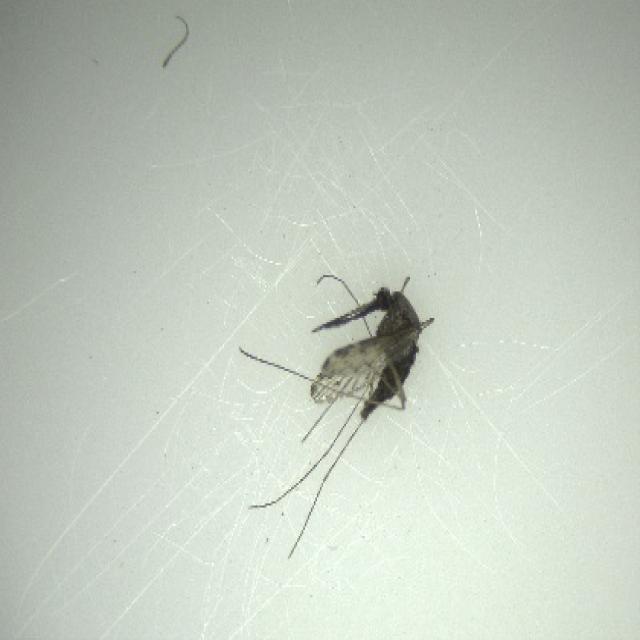
Species: anopheles_sinensis